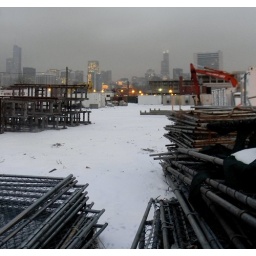
Construction work, rebuilding the street grid at the former site of 1121 N. Larrabee building in Cabrini Extension North.